Project A-ko 2: Plot of the Daitokuji Financial Group

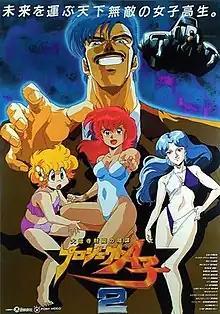

is a 1987 Japanese anime OVA release directed by Yuji Moriyama. It is the sequel to the 1986 theatrical release "Project A-ko".